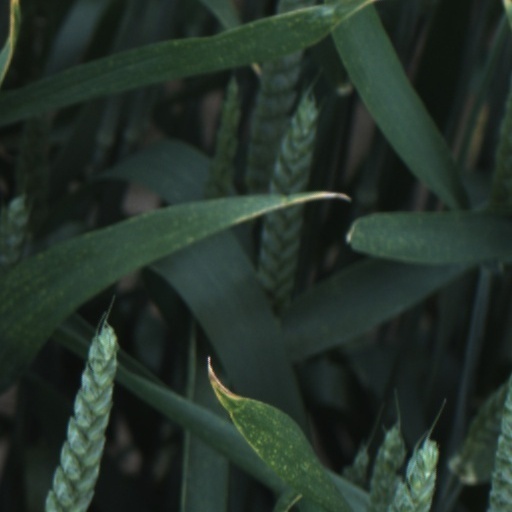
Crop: wheat